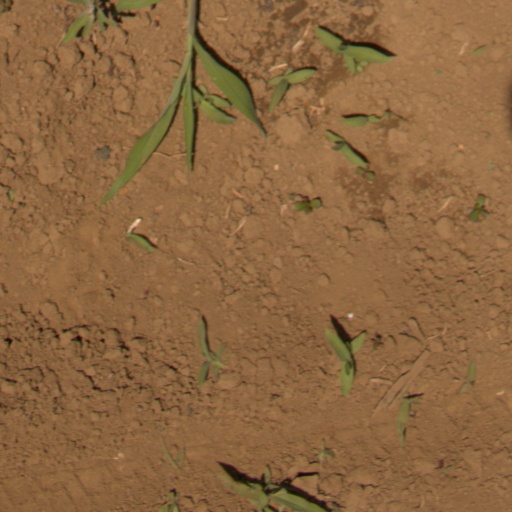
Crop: Jerusalem artichoke